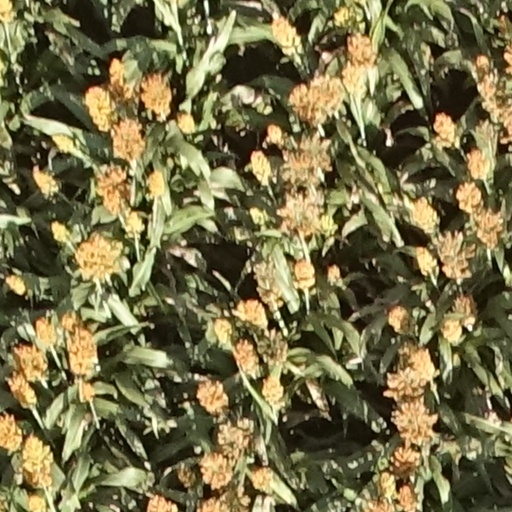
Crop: sorghum